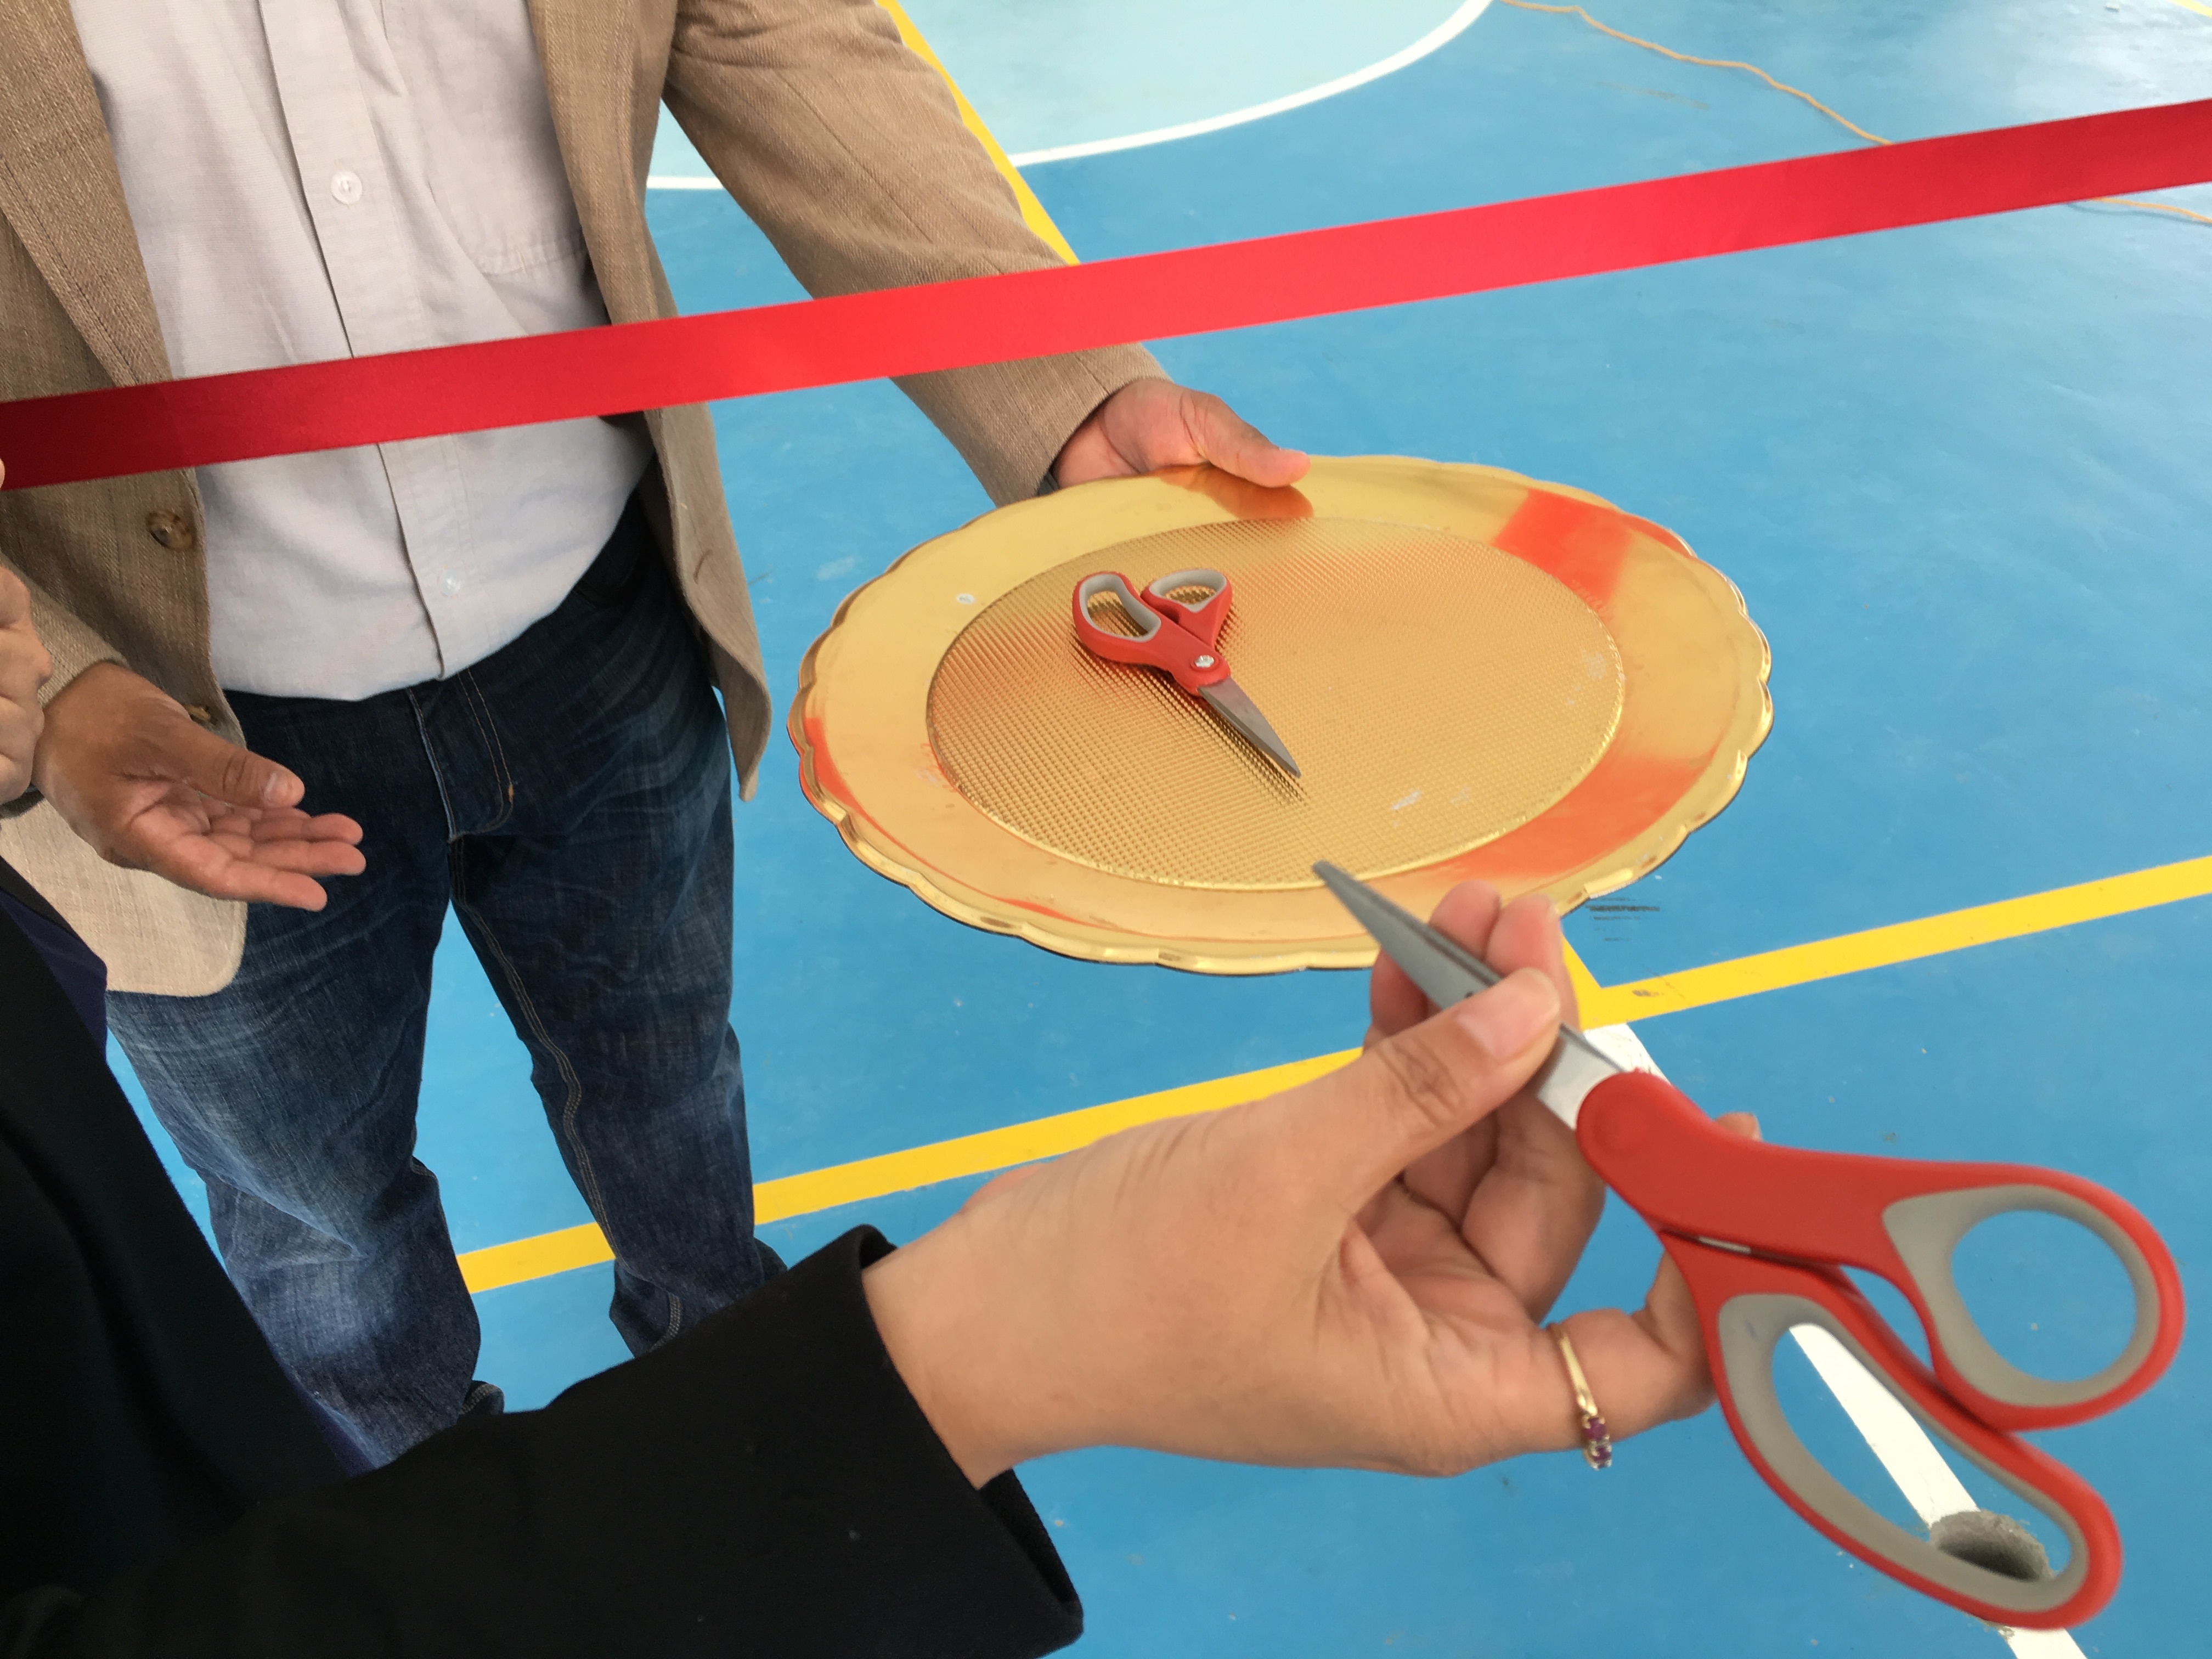
play, toy, circle, sports